Indo-Pacific finless porpoise

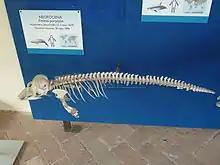
Skeleton in the collection of Museo di storia naturale e del territorio dell'Università di Pisa

The anatomy of finless porpoises has been relatively well studied, compared with that of some other cetacean species. For example, the tubercles along the dorsal ridge are known to contain numerous nerve endings that may possess a sensory function. The auditory system also appears well-developed, with numerous large nerve fibres specialised for rapid communication between the ears and the brain. On the other hand, sight is relatively poor, with a reduced lens and a limited number of fibres in the optic nerve and to the muscles moving the eyes.